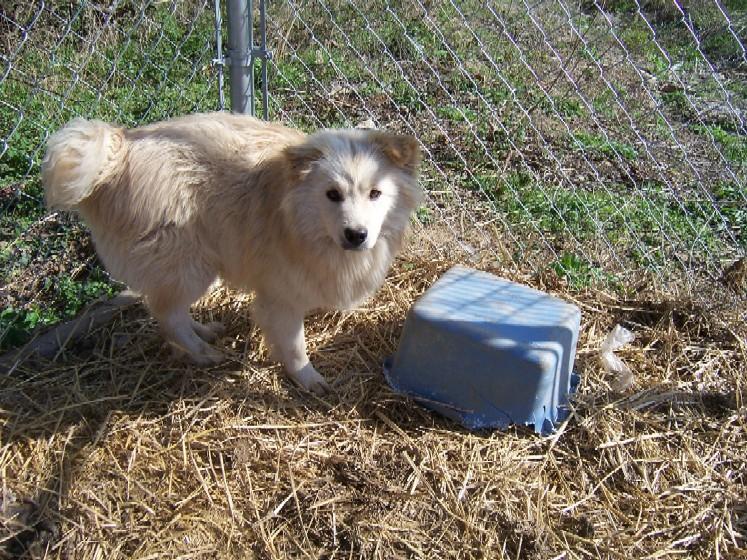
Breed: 2192-n000088-Samoyed